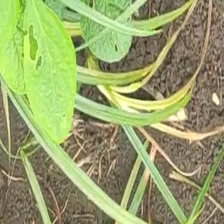
Weed species: Lavhala_(Cyperus_Rotundus)